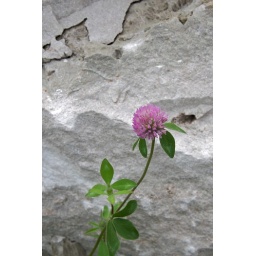
Clover plant in front of rock